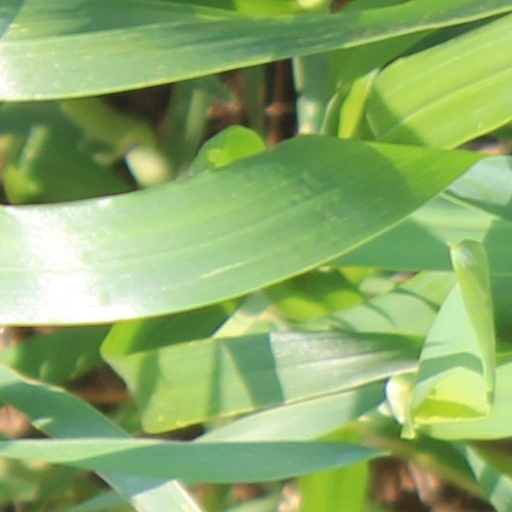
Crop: wheat